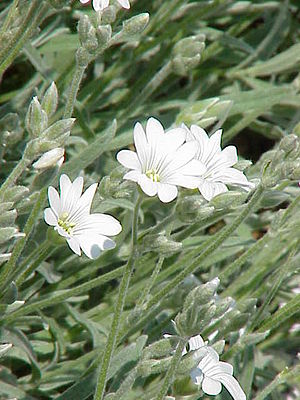
Hønsetarm
Gråbladet hønsetarm (Cerastium tomentosum).
Gråbladet hønsetarm (Cerastium tomentosum).
Hønsetarm er en planteslægt, som er udbredt i Europa, Nordafrika, Asien samt Nord- og Sydamerika tilhørende nellike-familien. Det er urteagtige planter med nedliggende til opstigende vækst og modsatte, elliptiske blade med hel rand. Blomsterne er samlet i endestillede kvaste, og de er for det meste 5-tallige med spaltede, hvide kronblade. Frugten er en kapsel med 10 tænder. Her omtales kun de arter, som bliver dyrket i Danmark, eller som er vildtvoksende her.